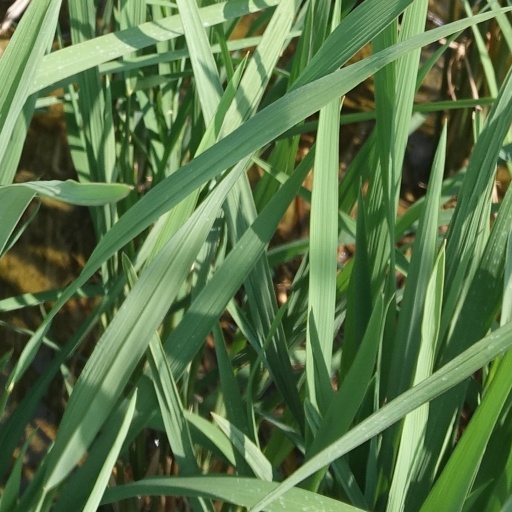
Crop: rice